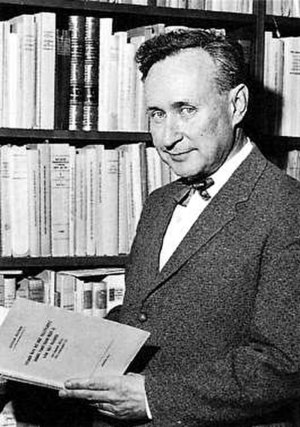
Erik Lönnroth
Nils Erik Magnus Lönnroth var en svensk historiker.